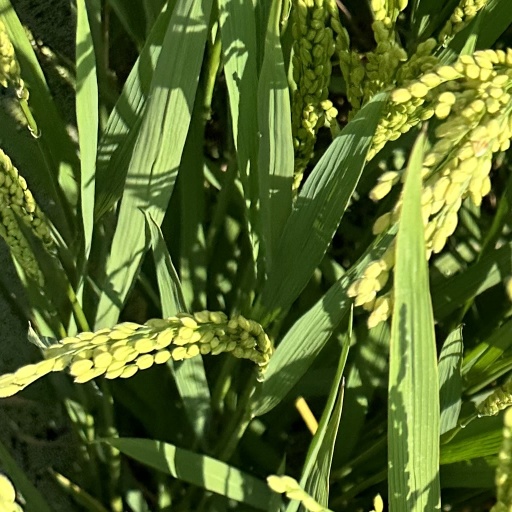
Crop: rice